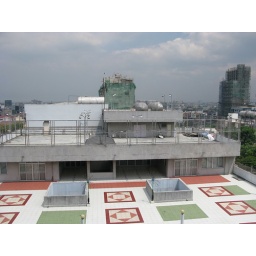
same bedroom window balcony. a shot of top of building in front of me.